Dumbarton Oaks

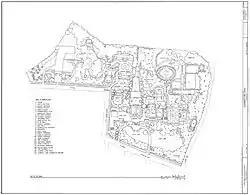
Dumbarton Oaks site plan

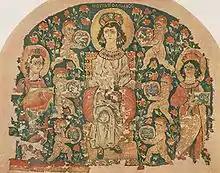
The Hestia Tapestry, Egypt, 6th century

Mildred and Robert Woods Bliss acquired the property in 1920, and in 1933 they gave it the name of Dumbarton Oaks, combining its two historic names. The Blisses engaged the architect Frederick H. Brooke (1876–1960) to renovate and enlarge the house (1921–1923), thereby creating a Colonial Revival residence from the existing Linthicum-era Italianate structure. Over time, the Blisses increased the grounds to approximately and engaged the landscape architect Beatrix Farrand (1872–1959) to design a series of terraced gardens and a wilderness on this acreage, in collaboration with Mildred Bliss (1921–1947). The Blisses' architectural additions to the estate included four service court buildings (1926) and a music room (1928), designed by Lawrence Grant White (1887–1956) of the New York City architectural firm of McKim, Mead and White, the superintendent's dwelling (1933), designed by Farrand. Later renamed the Fellows Building, this building is now known as the Guest House.